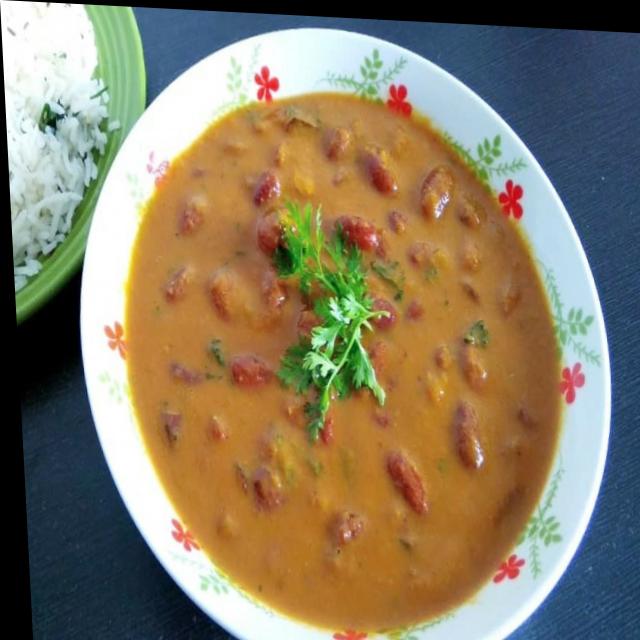
Dish: rajma_curry